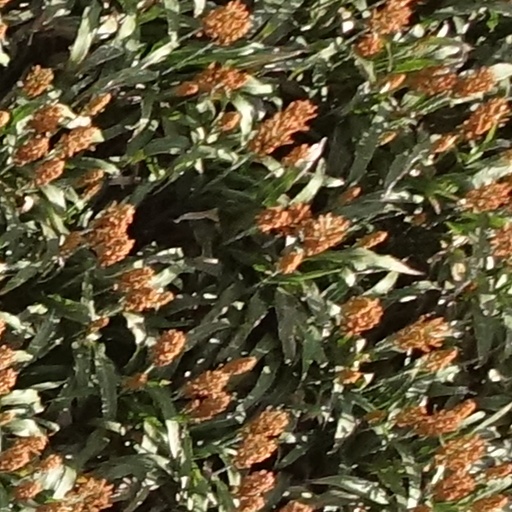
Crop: sorghum